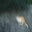
Label: cat